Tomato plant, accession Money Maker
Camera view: tilt-top (135 deg); turntable rotation: 270 degrees
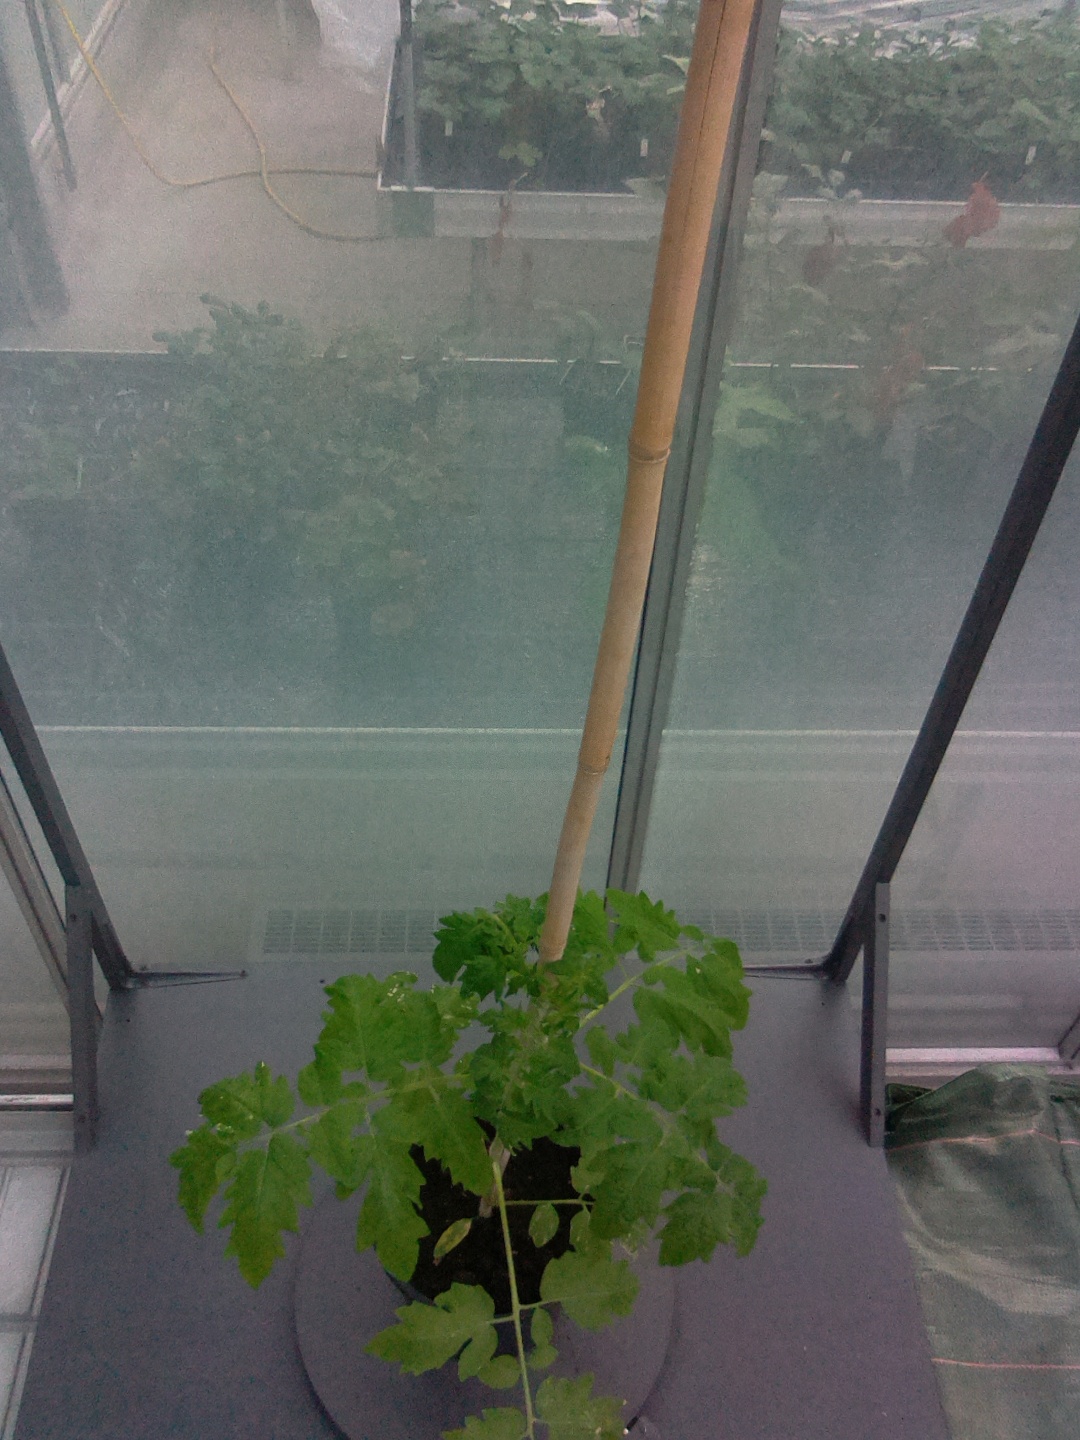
BBCH growth stage 14: 8 of true leaves visible